Henry Jacobs (priest)

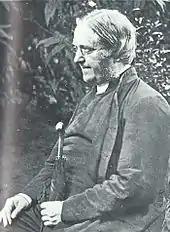

Henry Jacobs (3 January 1824 – 6 January 1901) was a Church of England priest and schoolmaster, and the first Dean of Christchurch, New Zealand.